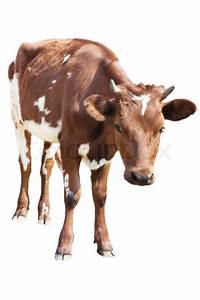
Label: cow